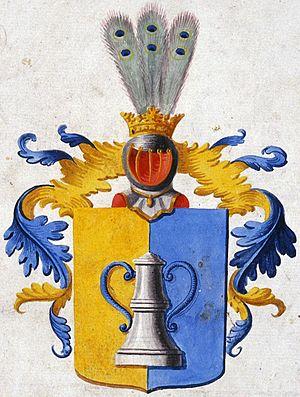
La famille von Knorring est une famille noble germano-balte originaire de Allemagne. Elle donna à l'Empire russe de nombreux généraux et conseillers d'État. Ils sont chevaliers de Courlande, et à partir de 1620, barons.